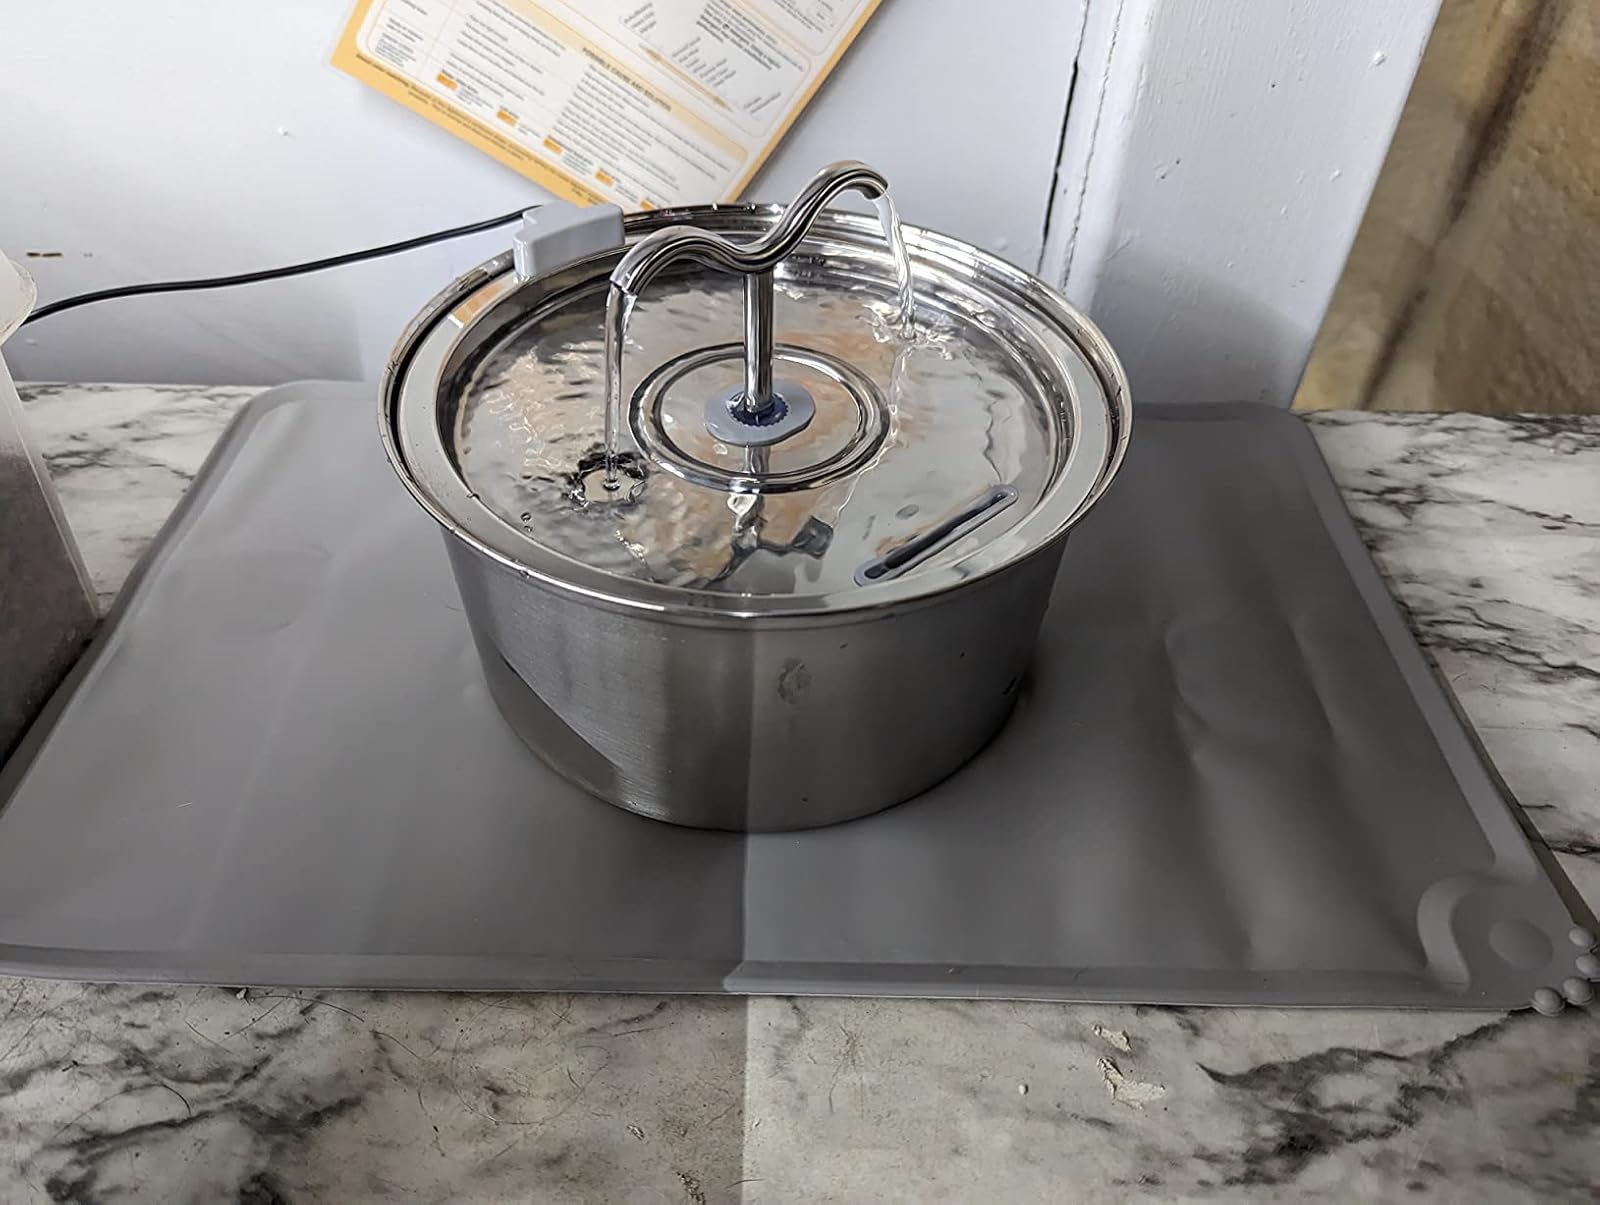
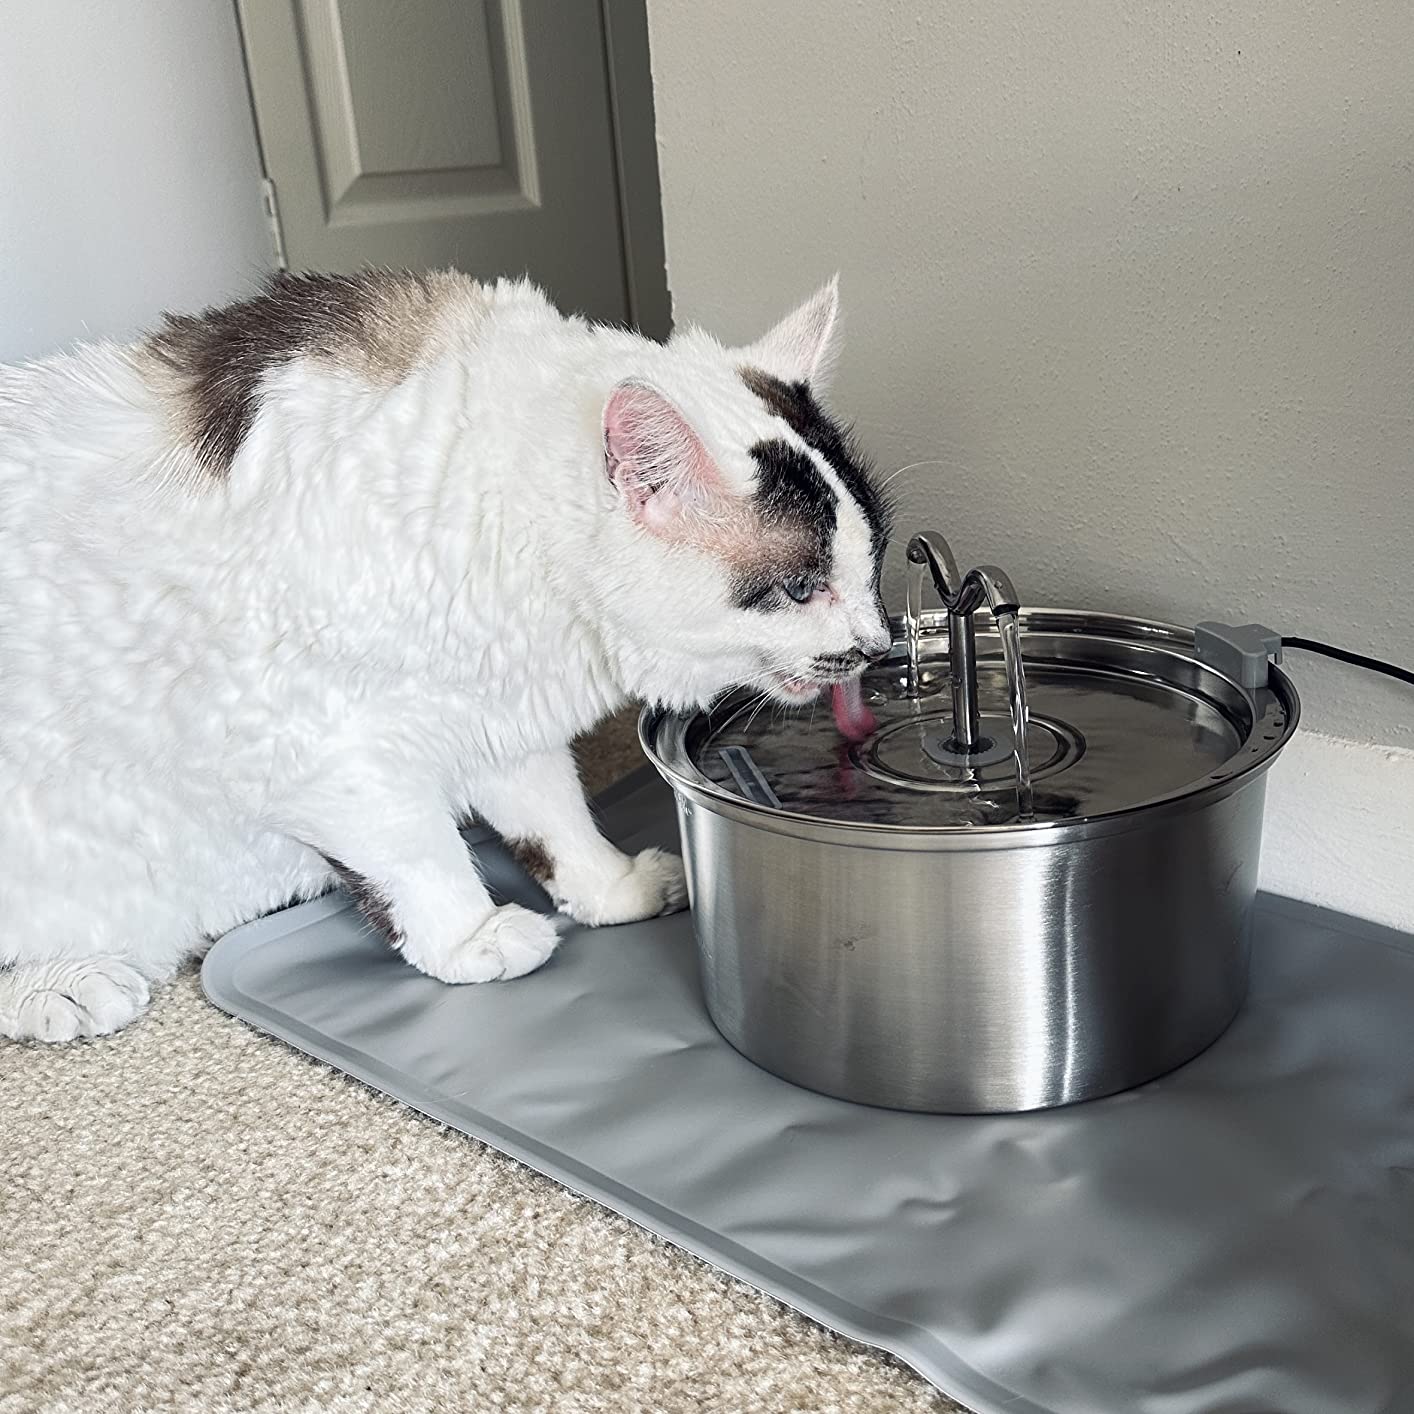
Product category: items_bowl
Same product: yes